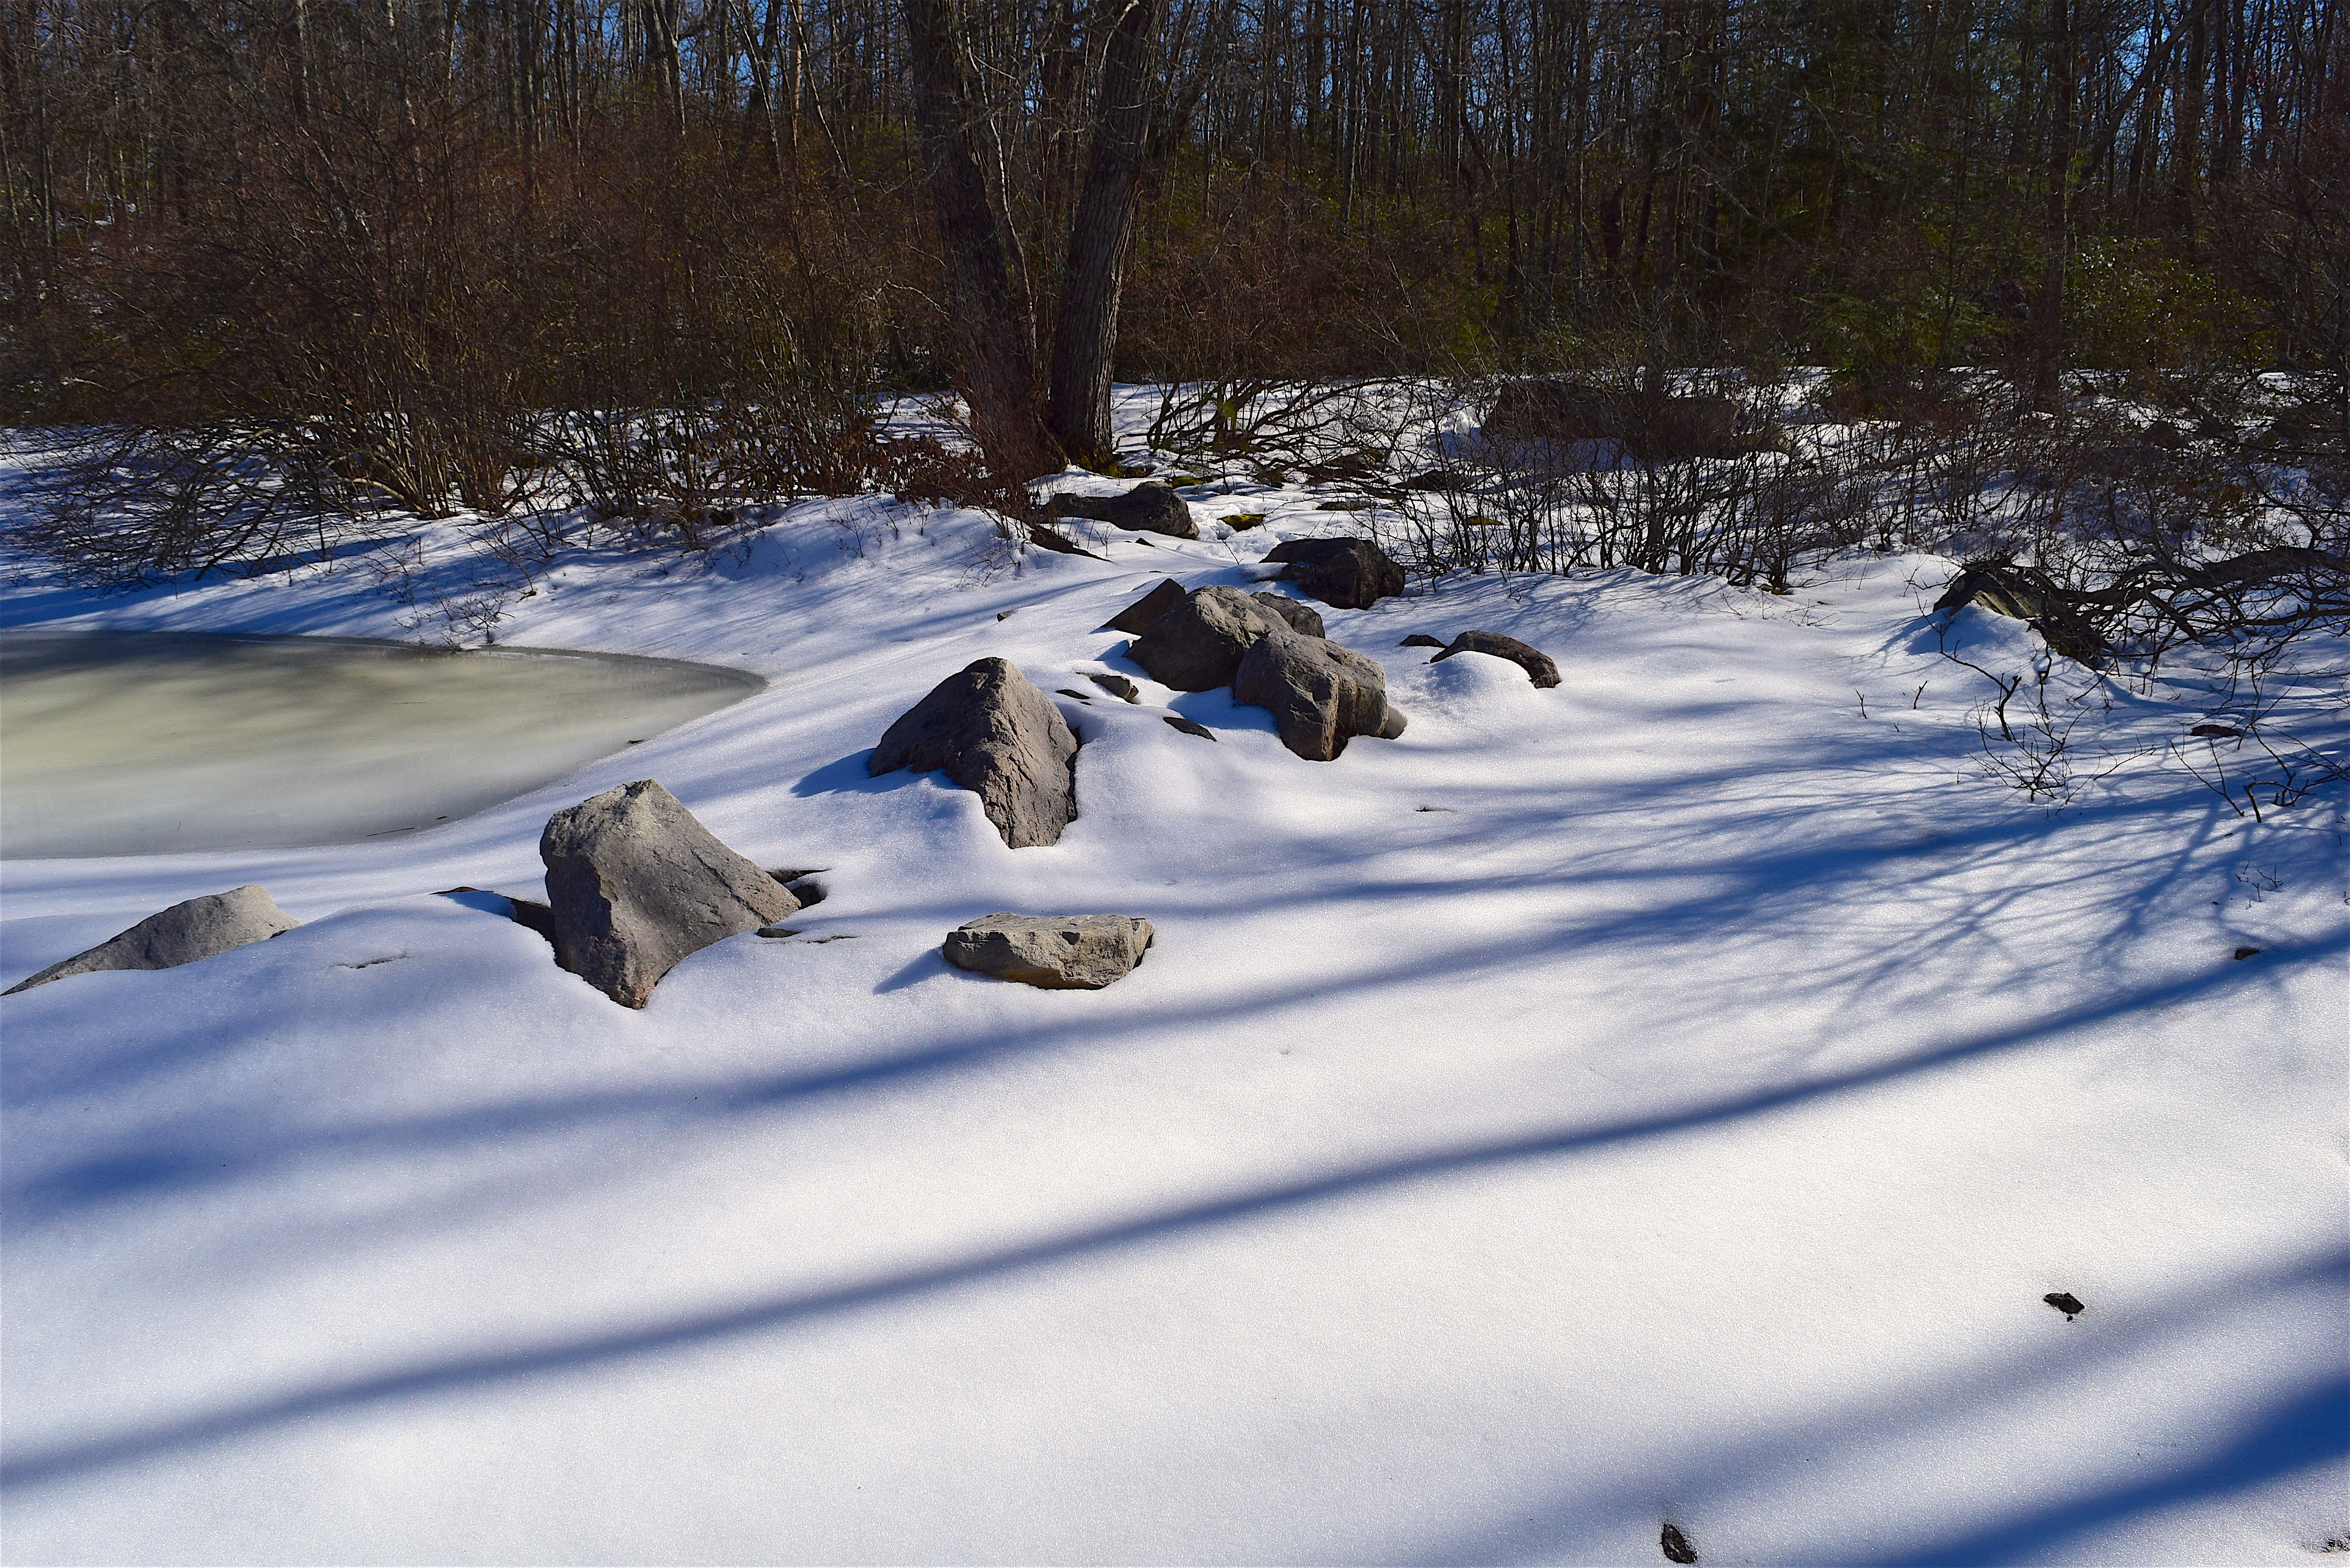
snow, shadow, rock, winter, white, nature, cold, season, frost, landscape, scenic, calm, sunny, silence